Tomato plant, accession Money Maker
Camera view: bottom (45 deg); turntable rotation: 120 degrees
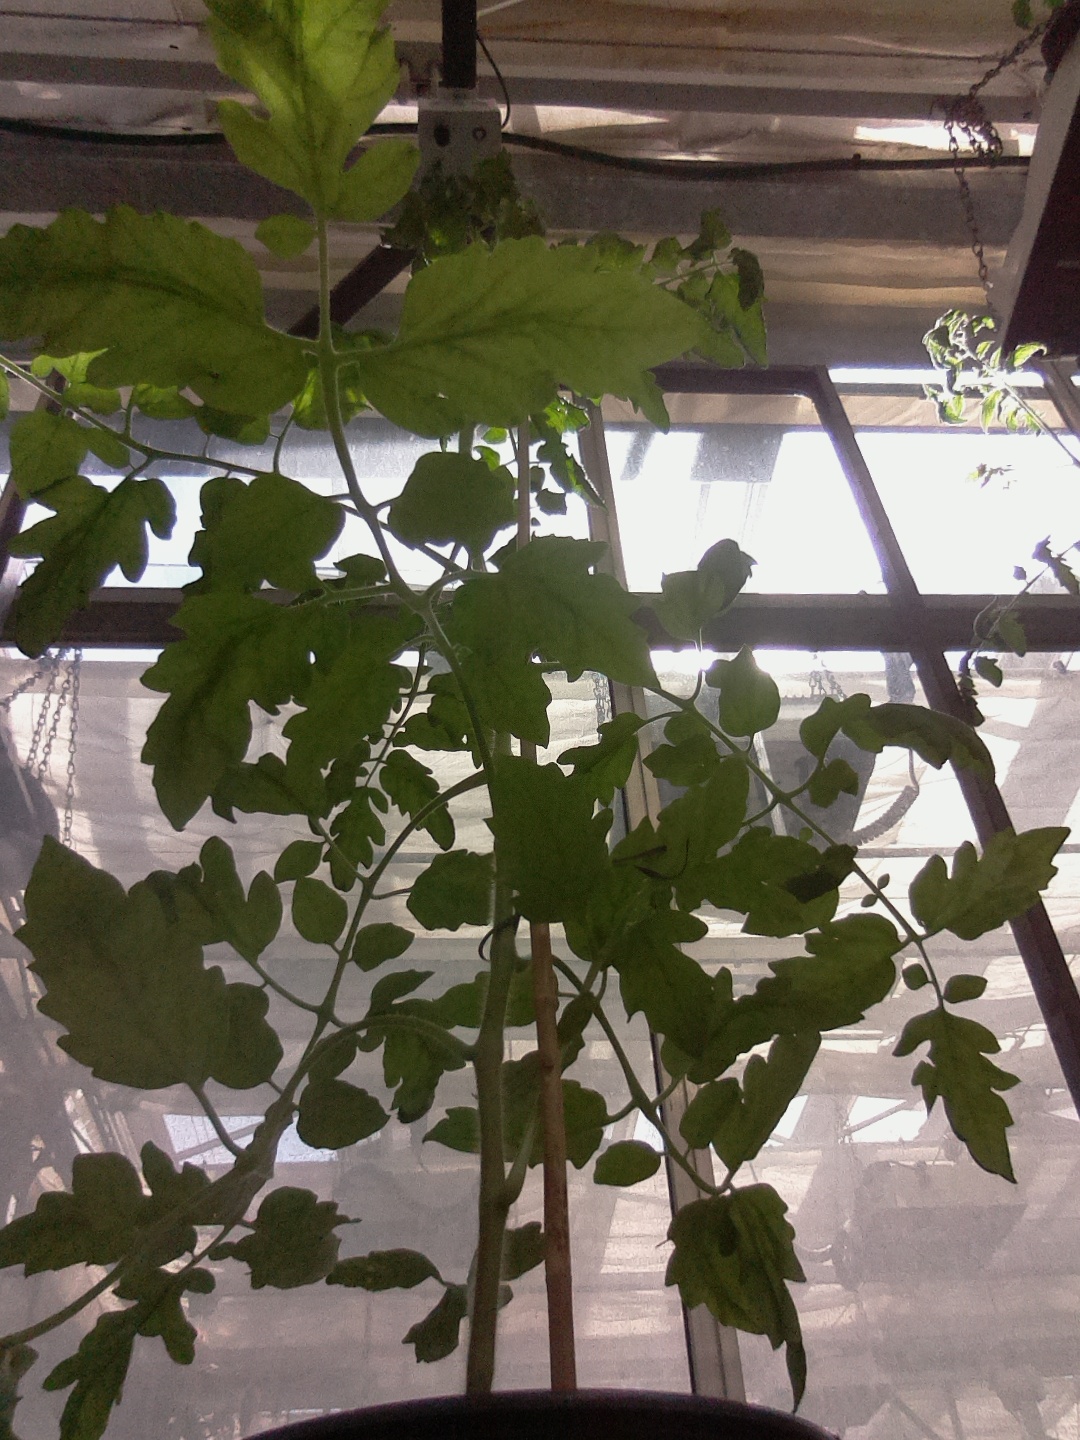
BBCH growth stage 62: 20%-30% of flowers open